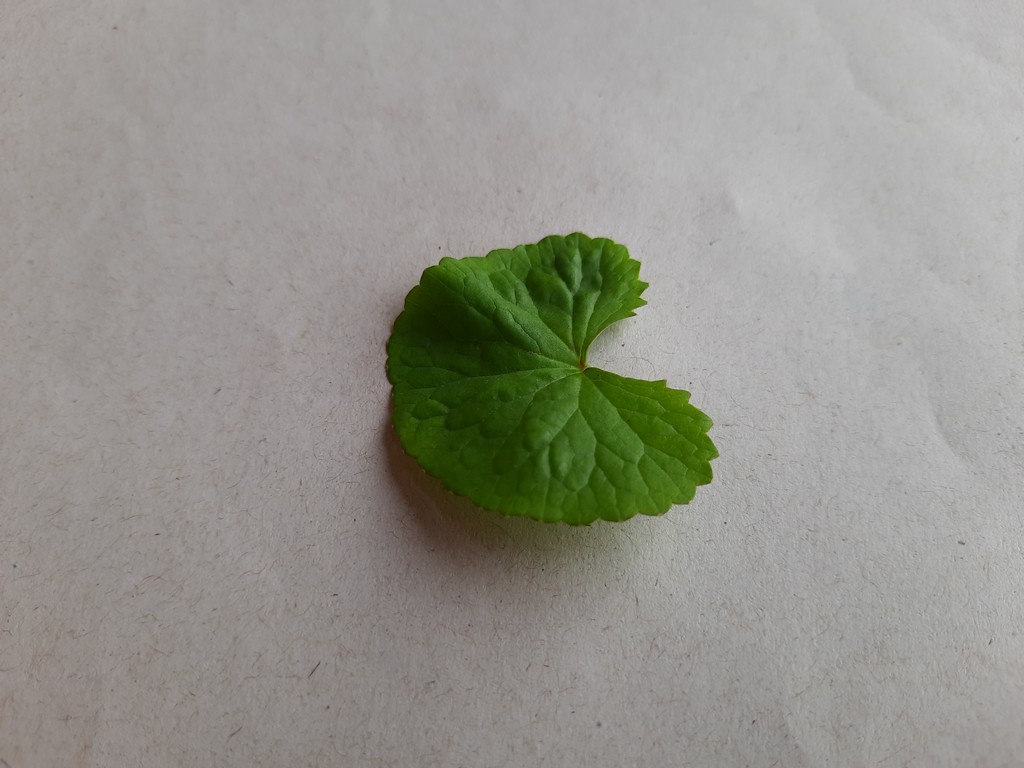
Label: Healthy